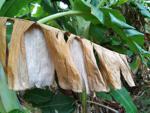
Label: xamthomonas